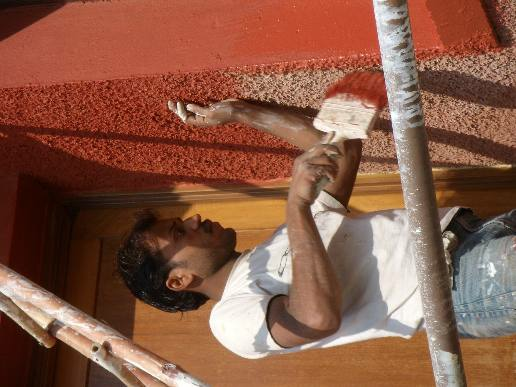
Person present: Yes